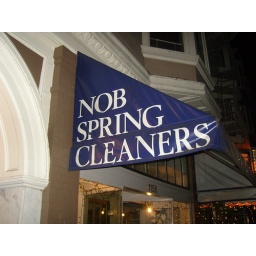
An amusing shop sign spotted in Nob Hill, San Francisco. Well it made me chuckle anyway.